Good Life (Kanye West song)

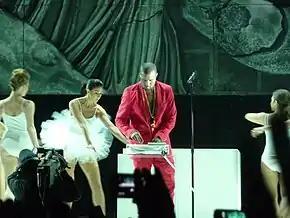
West performing at Coachella in 2011

West and T-Pain performed the song at the 2007 MTV Video Music Awards, generating excitement amongst the audience. The rapper opened the 2007 BET Hip Hop Awards by performing "Good Life" and "Can't Tell Me Nothing", wearing a Louis Vuitton rainbow scarf. On September 29, 2007, West performed a medley of "Stronger" and the former on "Saturday Night Live". He performed the song on the 2008 Glow in the Dark Tour, singing T-Pain's parts in auto-tune and being backed by a live band. On October 14, West performed it on "Jimmy Kimmel Live!" while wearing a Sonny Crockett outfit and sang off-key at points. In February 2009, West performed the song as the seventh number for his 2010 live album "VH1 Storytellers" and also told the story behind it. On September 11, 2009, West delivered a performance of the song for fellow rapper Jay-Z's Answer the Call concert at Madison Square Garden (MSG) in New York City (NYC). This was preceded by the rapper telling West "Let's do it" after he asked "can I do one more before I get outta here?" West appeared with a new hairstyle that included zig-zag lines and widely excited the crowd throughout. He forgot certain lyrics, delivering an impromptu freestyle instead. On September 13, 2010, West performed the song to close his appearance for a concert at NYC's Yankee Stadium on Jay-Z and Eminem's Home and Home Tour. West used the sample of "P.Y.T. (Pretty Young Thing)" as the intro to his performance of "Good Life" at the 2011 Coachella Festival, chopping it up into the song. The rapper delivered a shortened version of it for a songs medley at in MSG on December 12, 2012, as he wore a Pyrex hoodie and leather kilt.